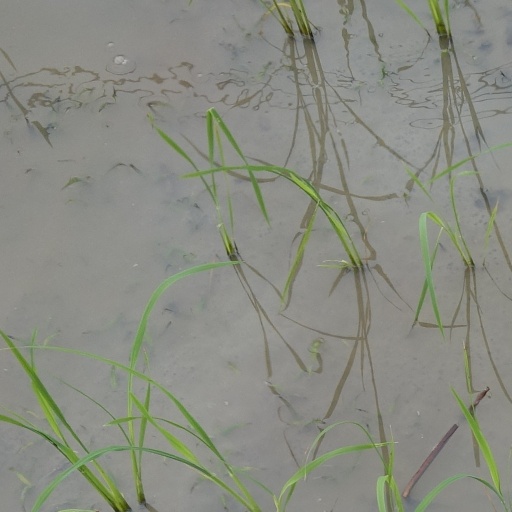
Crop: rice